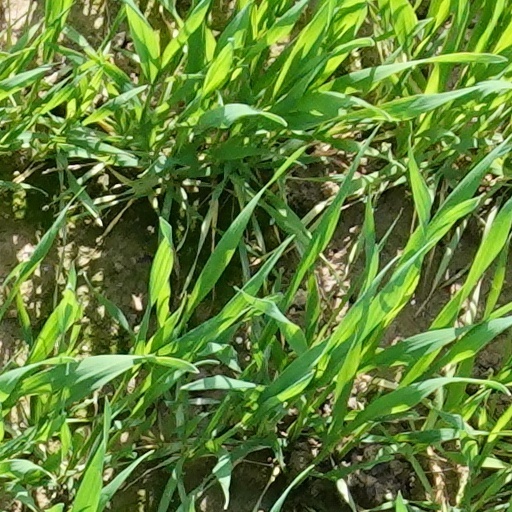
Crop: wheat